HAL Dhruv

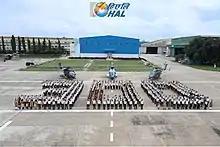
HAL rolls out the 300th "Dhruv" Advanced Light Helicopter.

Civil Dhruv variants are produced for transport, rescue, policing, offshore operations, air-ambulance, and other roles. The Oil and Natural Gas Corporation are to use the Dhruv for offshore operations. Several Indian state governments are to use Dhruvs for police and transportation duties. In March 2011, India's Directorate General of Civil Aviation released a proposed airworthiness directive asking all civilian Dhruv operators to temporarily ground their aircraft due to cracks potentially forming in the tail area, and recommended reinforcing affected areas.